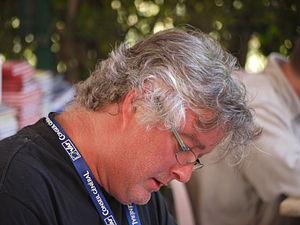
Photographie prise durant l'édition 2009 du Festival de Bande Dessinée de Sollies Ville en France.